Sigerson Cup

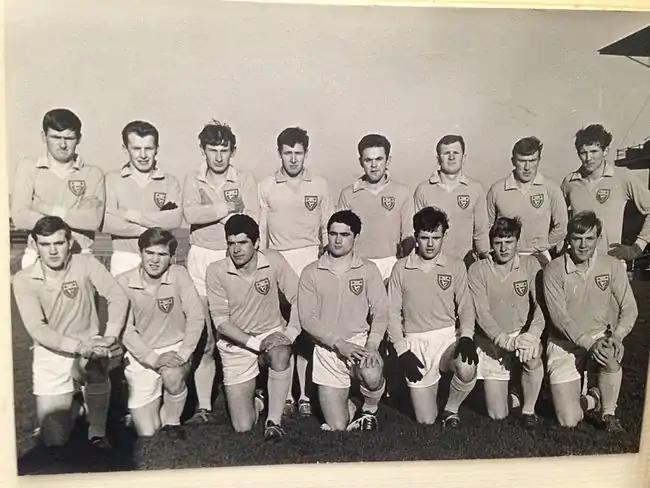
UCD Sigerson champions, 1968

In the early days of the tournament, only UCD, UCC and UCG took part. The competition has been run off every year since, with the exceptions of 1920, 1942 and 1967. UCC are second in the pecking order in terms of championships won, currently having 23 victories to their credit. UCG (now NUI Galway) holds the record for the longest winning sequence. After their victory in 1936, the Galway University club went on to claim the next five titles and their six in a row is still an unequalled record.